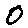
Label: 0